Tuck-in complex

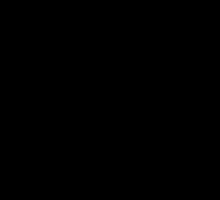
Double tuck-in derivative of decamethyltungstocene.

The "tuck-in" process is related to ortho-metalation in the sense that it is an intramolecular cyclometalation. Tuck-in complexes derived from Cp* ligands are derivatives of tetramethylfulvene, sometimes abbreviated MeFv. A variety of complexes are known for MeFv and related ligands. In these complexes, the Fv can serve as a 4-electron or as a 6-electron ligand.